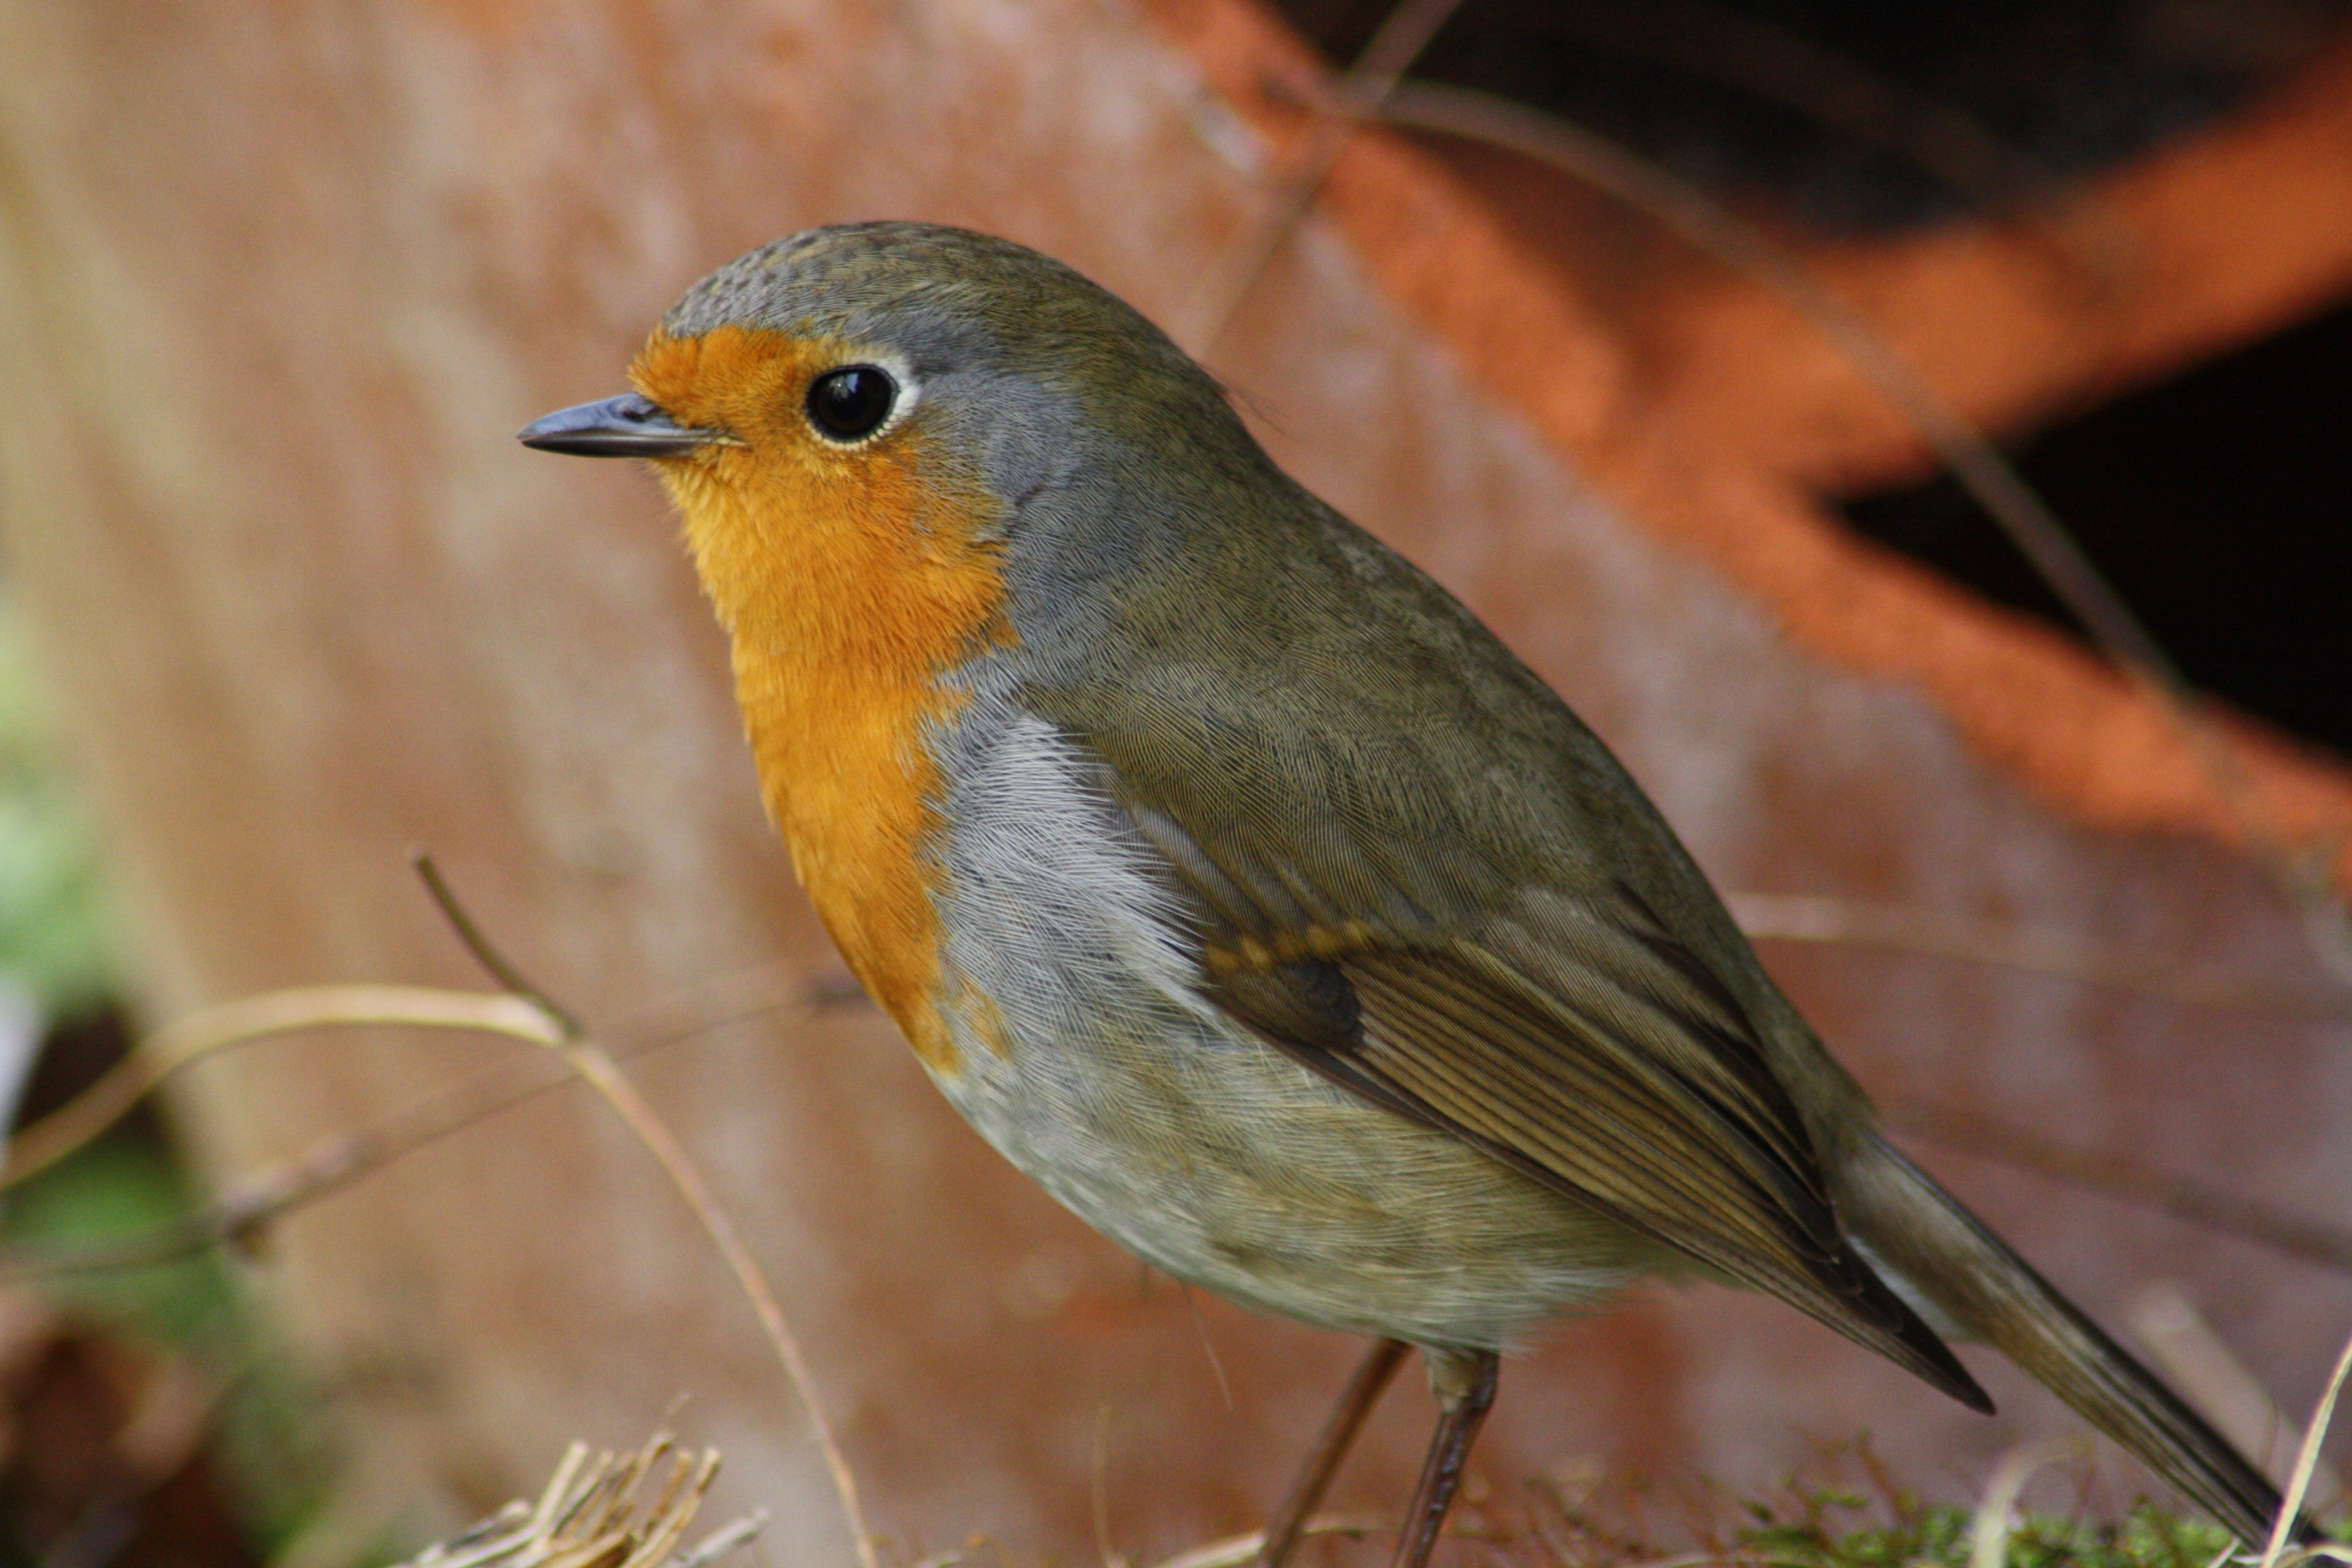
nature, bird, wing, stone, wildlife, orange, beak, garden, close, robin, feather, fauna, plumage, songbird, grey, vertebrate, finch, blackbird, species, animal world, brambling, red goblets, old world flycatcher, stone base, perching bird, emberizidae, nightingale, ortolan bunting, european robin, anrtur